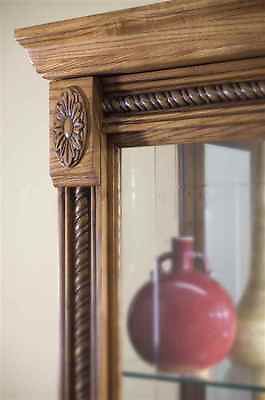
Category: cabinet